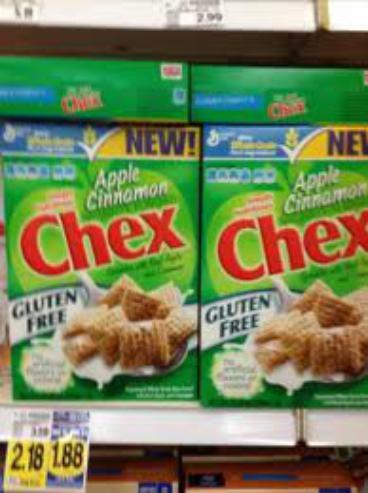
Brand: Apple Cinnamon Chex
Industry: Food